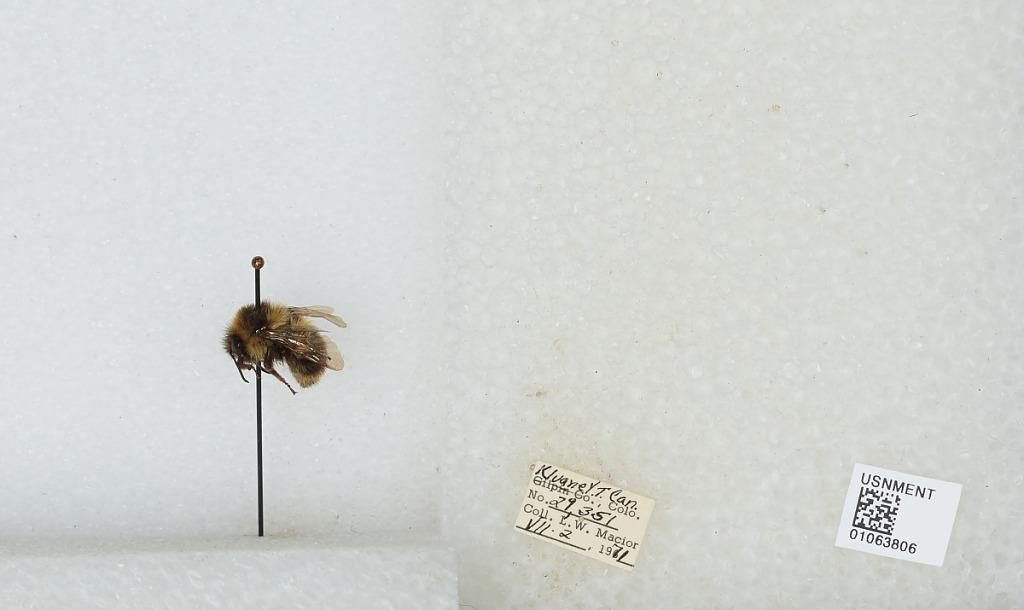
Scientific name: Bombus bifarius nearcticus
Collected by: L. Macior
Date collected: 1971-7-2
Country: Canada
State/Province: Yukon Territory
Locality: Kluane
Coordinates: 60.75, -139.5